Nero (Devil May Cry)

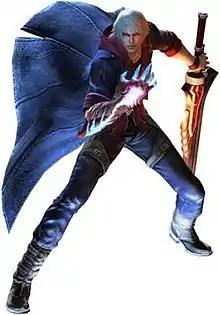
Nero's "Devil May Cry 4" appearance was ambiguous, resembling Sparda's twin sons.

Nero was created by the Capcom staff as a new protagonist who would develop across the "Devil May Cry" series because Dante had become stronger with each game. Originally a weak character, he develops new powers (primarily through his Devil Bringer ability) until he reaches Dante's level. Nero was also introduced to attract new gamers to the franchise. The Devil Bringer was originally intended to be part of Dante's mechanics, but the staff found that the games would be more interesting if a character who cannot transform into a demon develops a demonic arm. During their development, Capcom wanted to keep Nero's characteristics (except for Kyrie being his love interest) secret. Bingo Morihashi was inspired to write Nero's story by manga artist Ramo Nakajima in the "Amagasaki City" series: "I love you, so I protect the city you love". Love is the focus of the "Devil May Cry" series, and "Devil May Cry 4" focuses on Nero's love for Kyrie. The staff were satisfied with Morihashi's simple story, similar to Hollywood films about a damsel in distress.